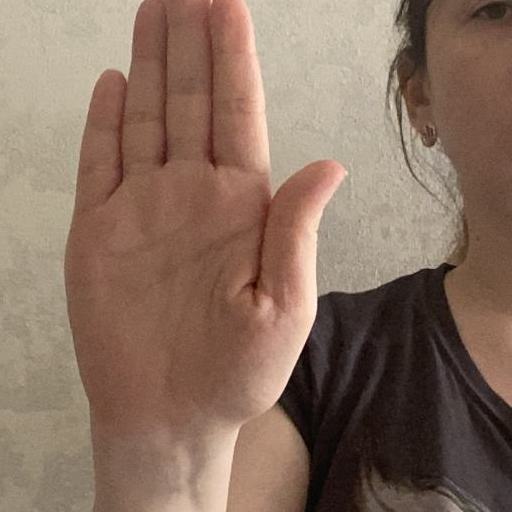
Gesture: stop